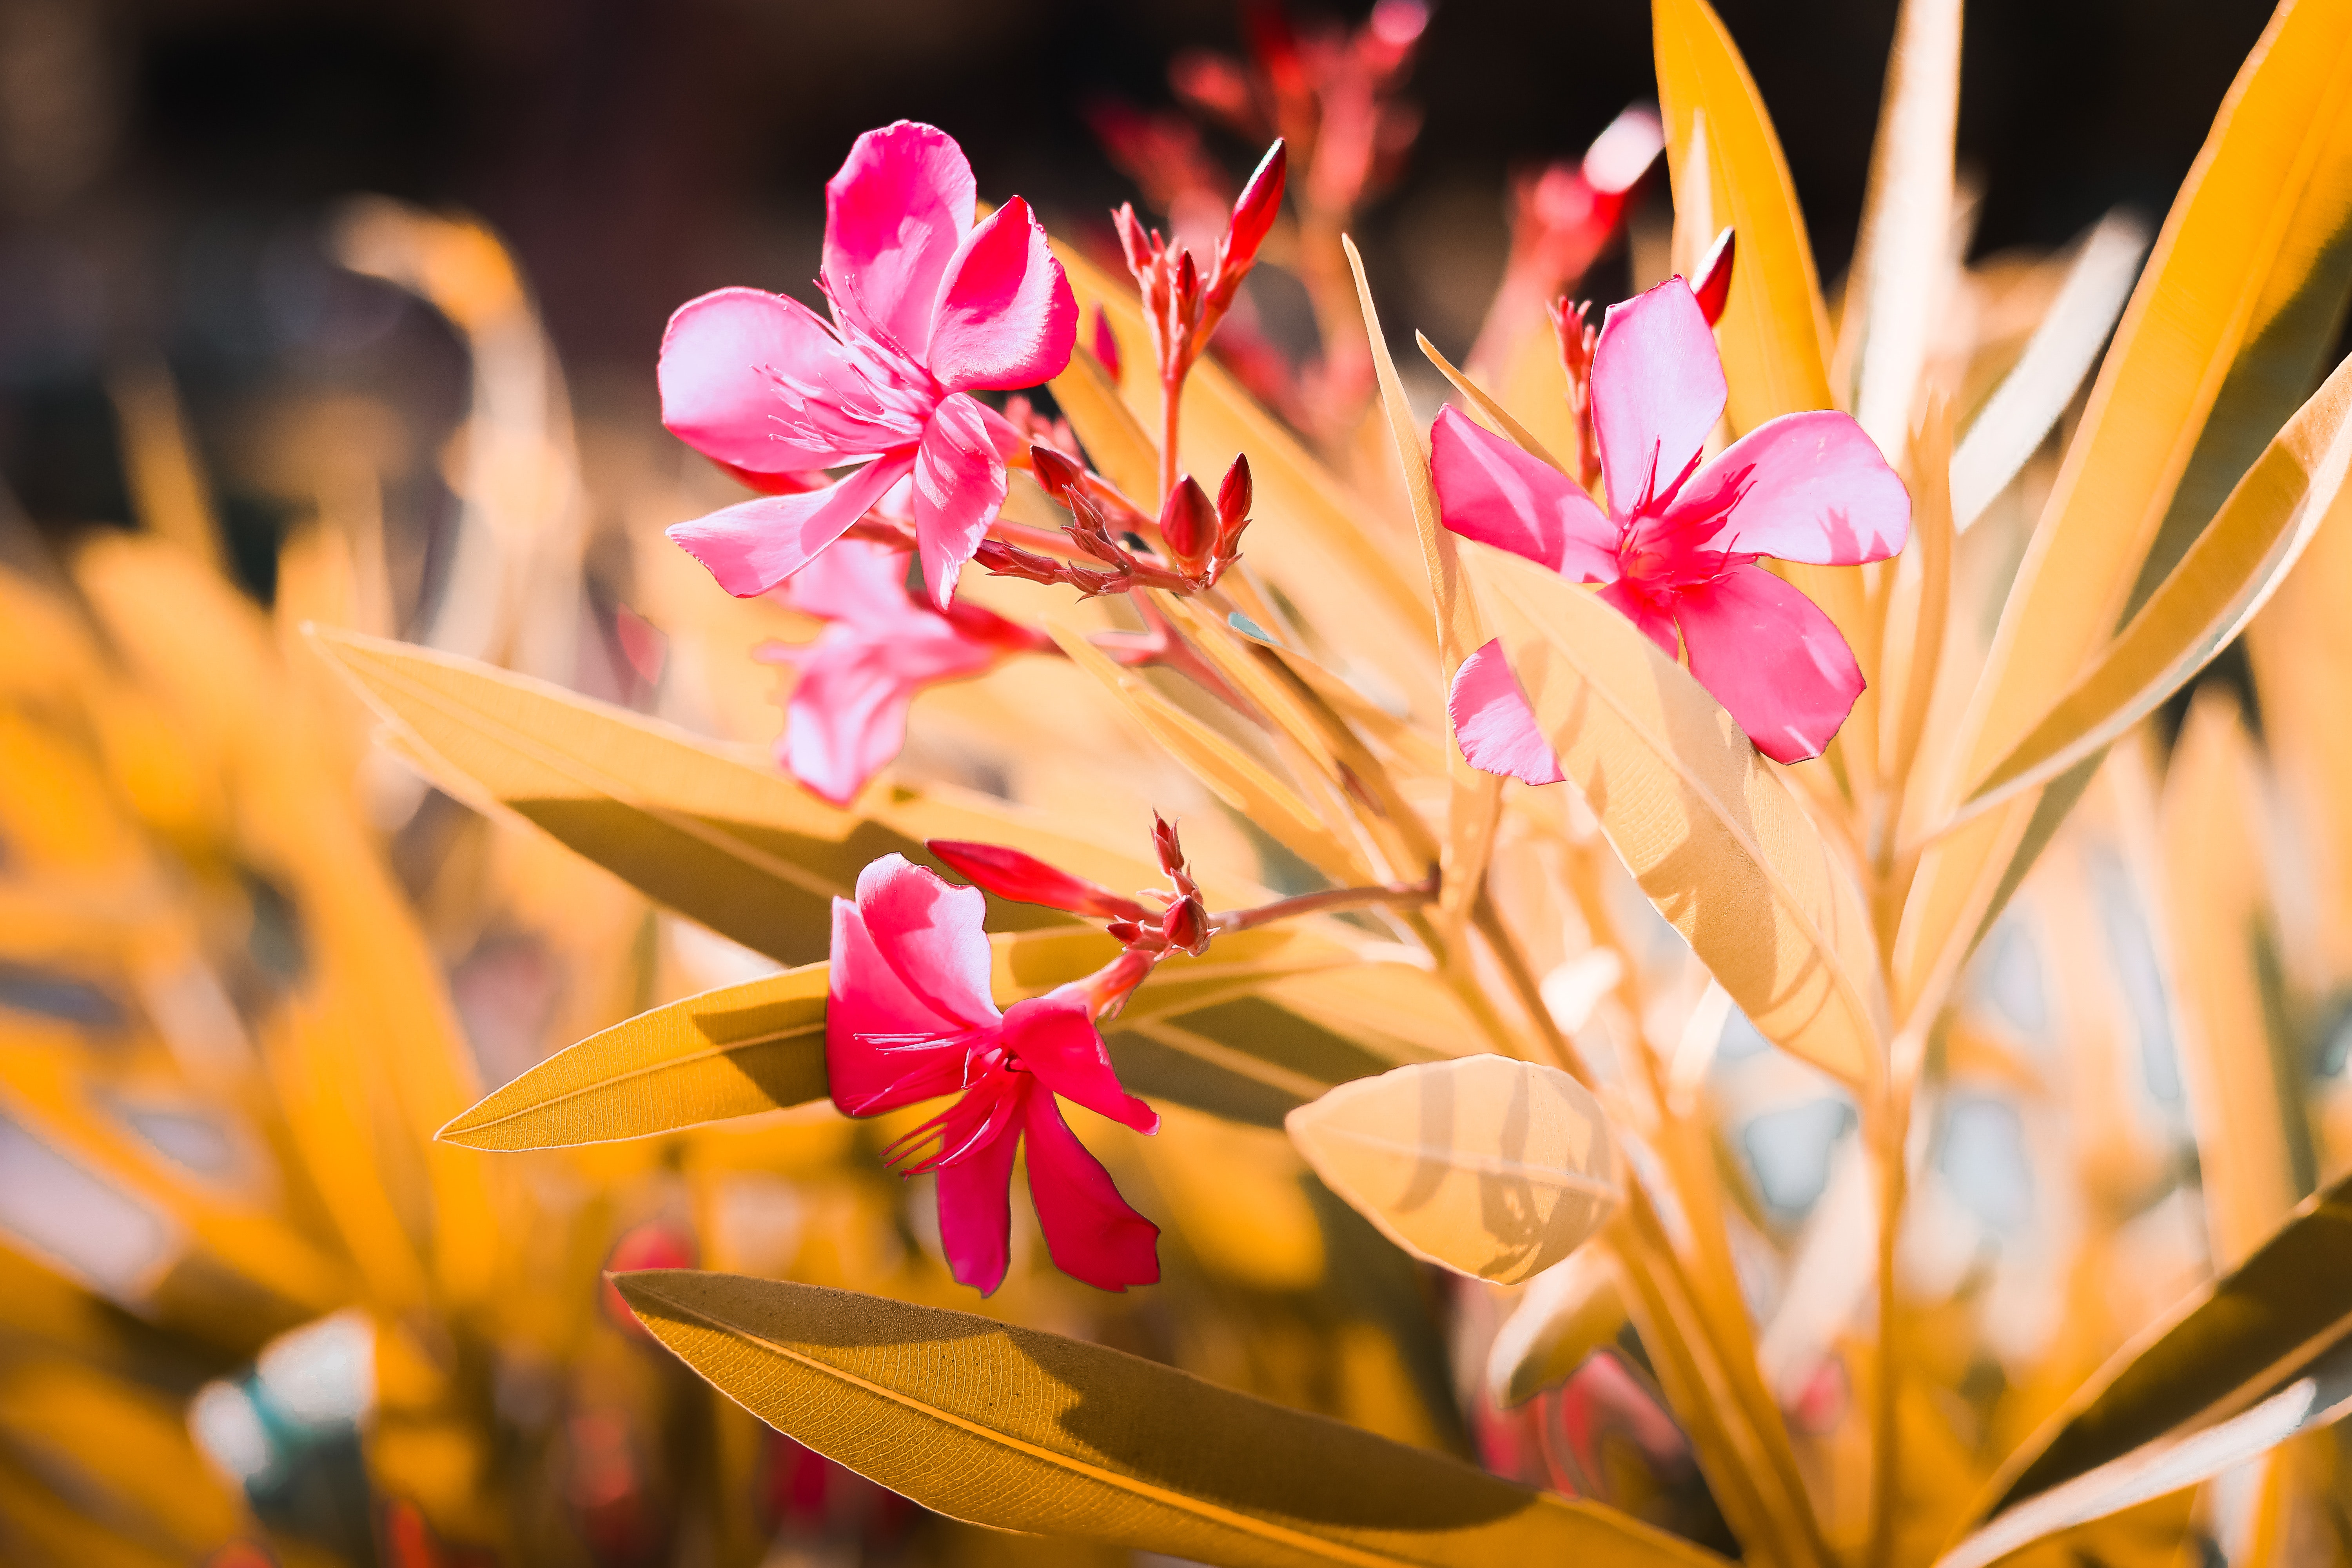
flower, flowering plant, petal, plant, pink, botany, spring, close up, terrestrial plant, wildflower, plant stem, macro photography, alstroemeriaceae, perennial plant